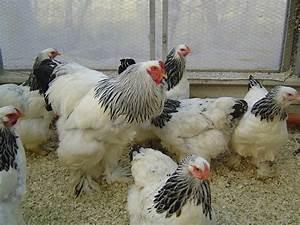
chicken